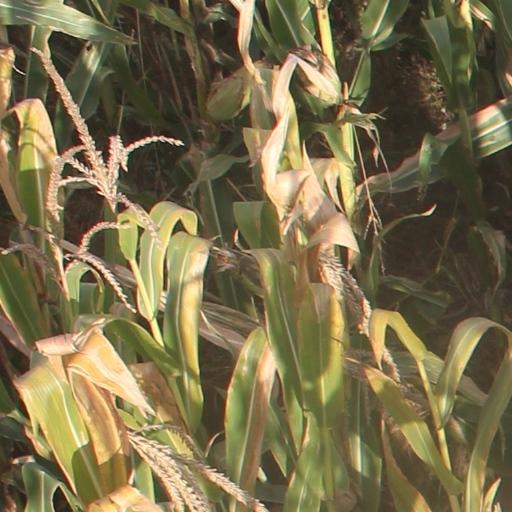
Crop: maize; corn